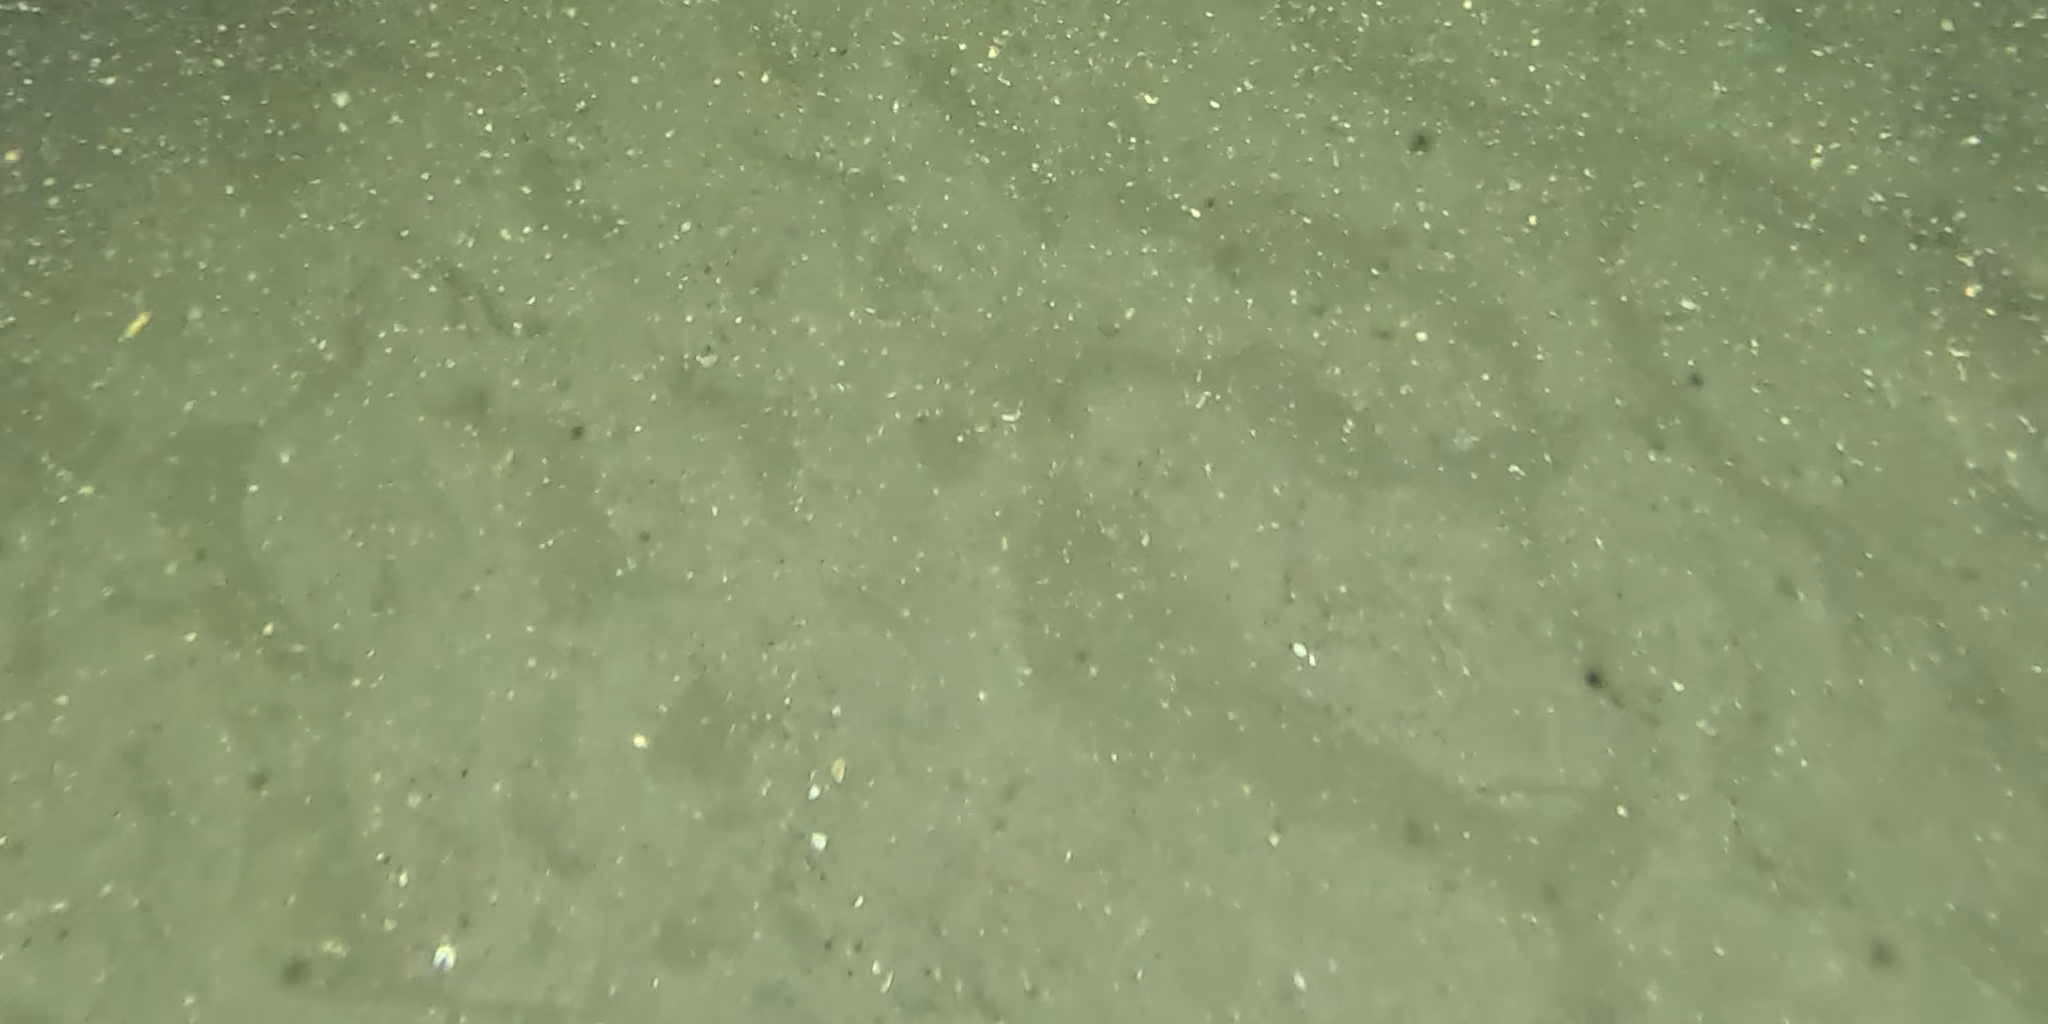
Seabed habitat: sand